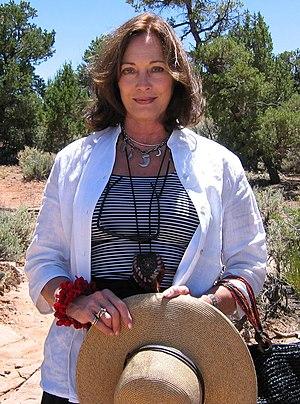
Barbara Leigh est une ancienne mannequin et actrice américaine. Le rôle qui la fera percer au cinéma arriva en 1972 avec le film Junior Bonner, dans lequel elle joua aux côtés de Steve McQueen avec qui elle entretenait une relation amoureuse. Elle devint plus tard la première à porter le costume de Vampirella sur la couverture de l'original Warren Vampirella magazine, n° 67.